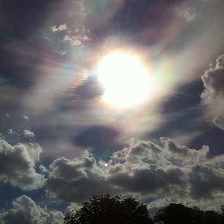
Cloud type: Cirrostratus